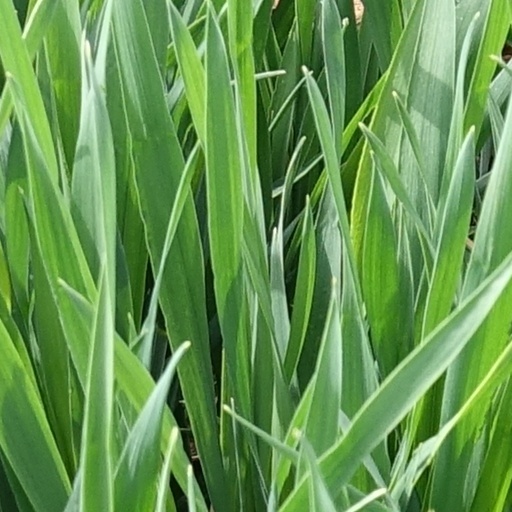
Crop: wheat